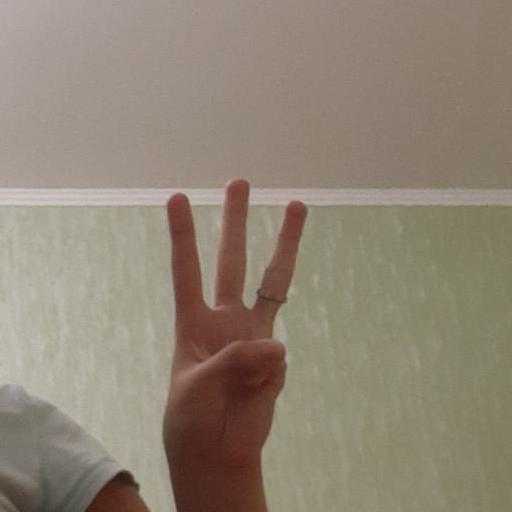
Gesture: three